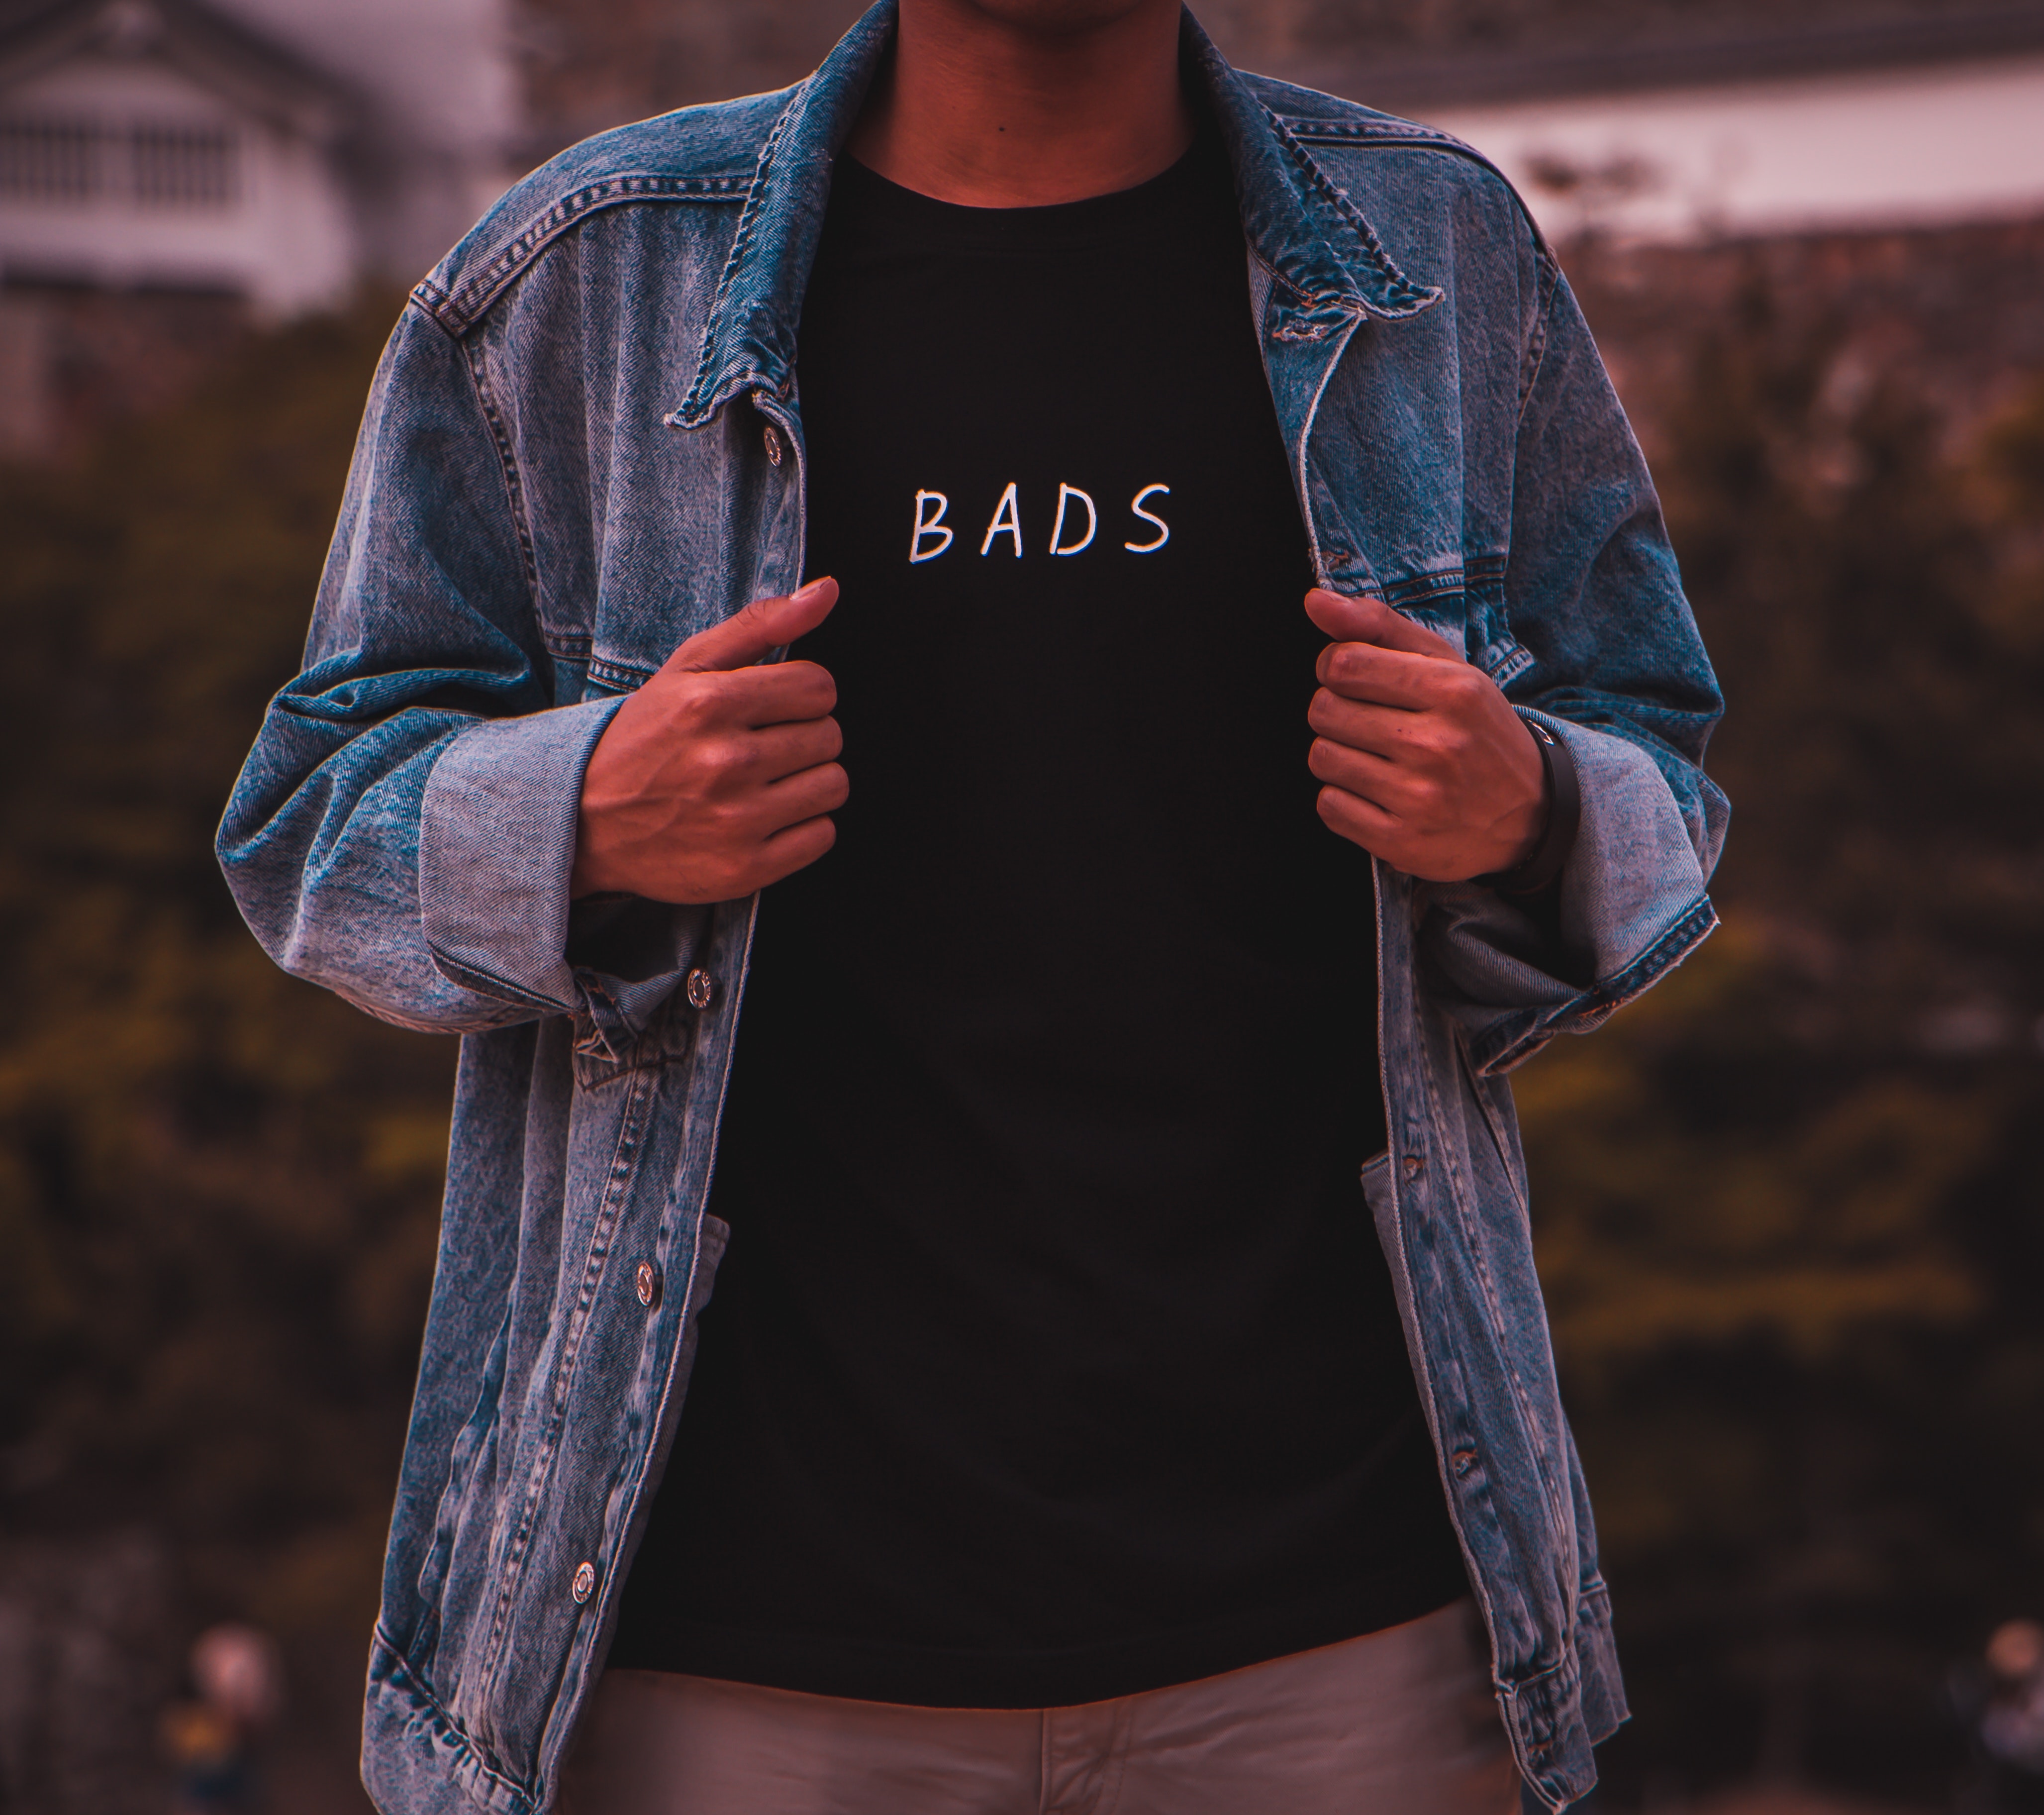
clothing, outerwear, sleeve, jacket, fashion, denim, textile, t shirt, muscle, jeans, top, waist, neck, vest, hood, street fashion, shirt, style